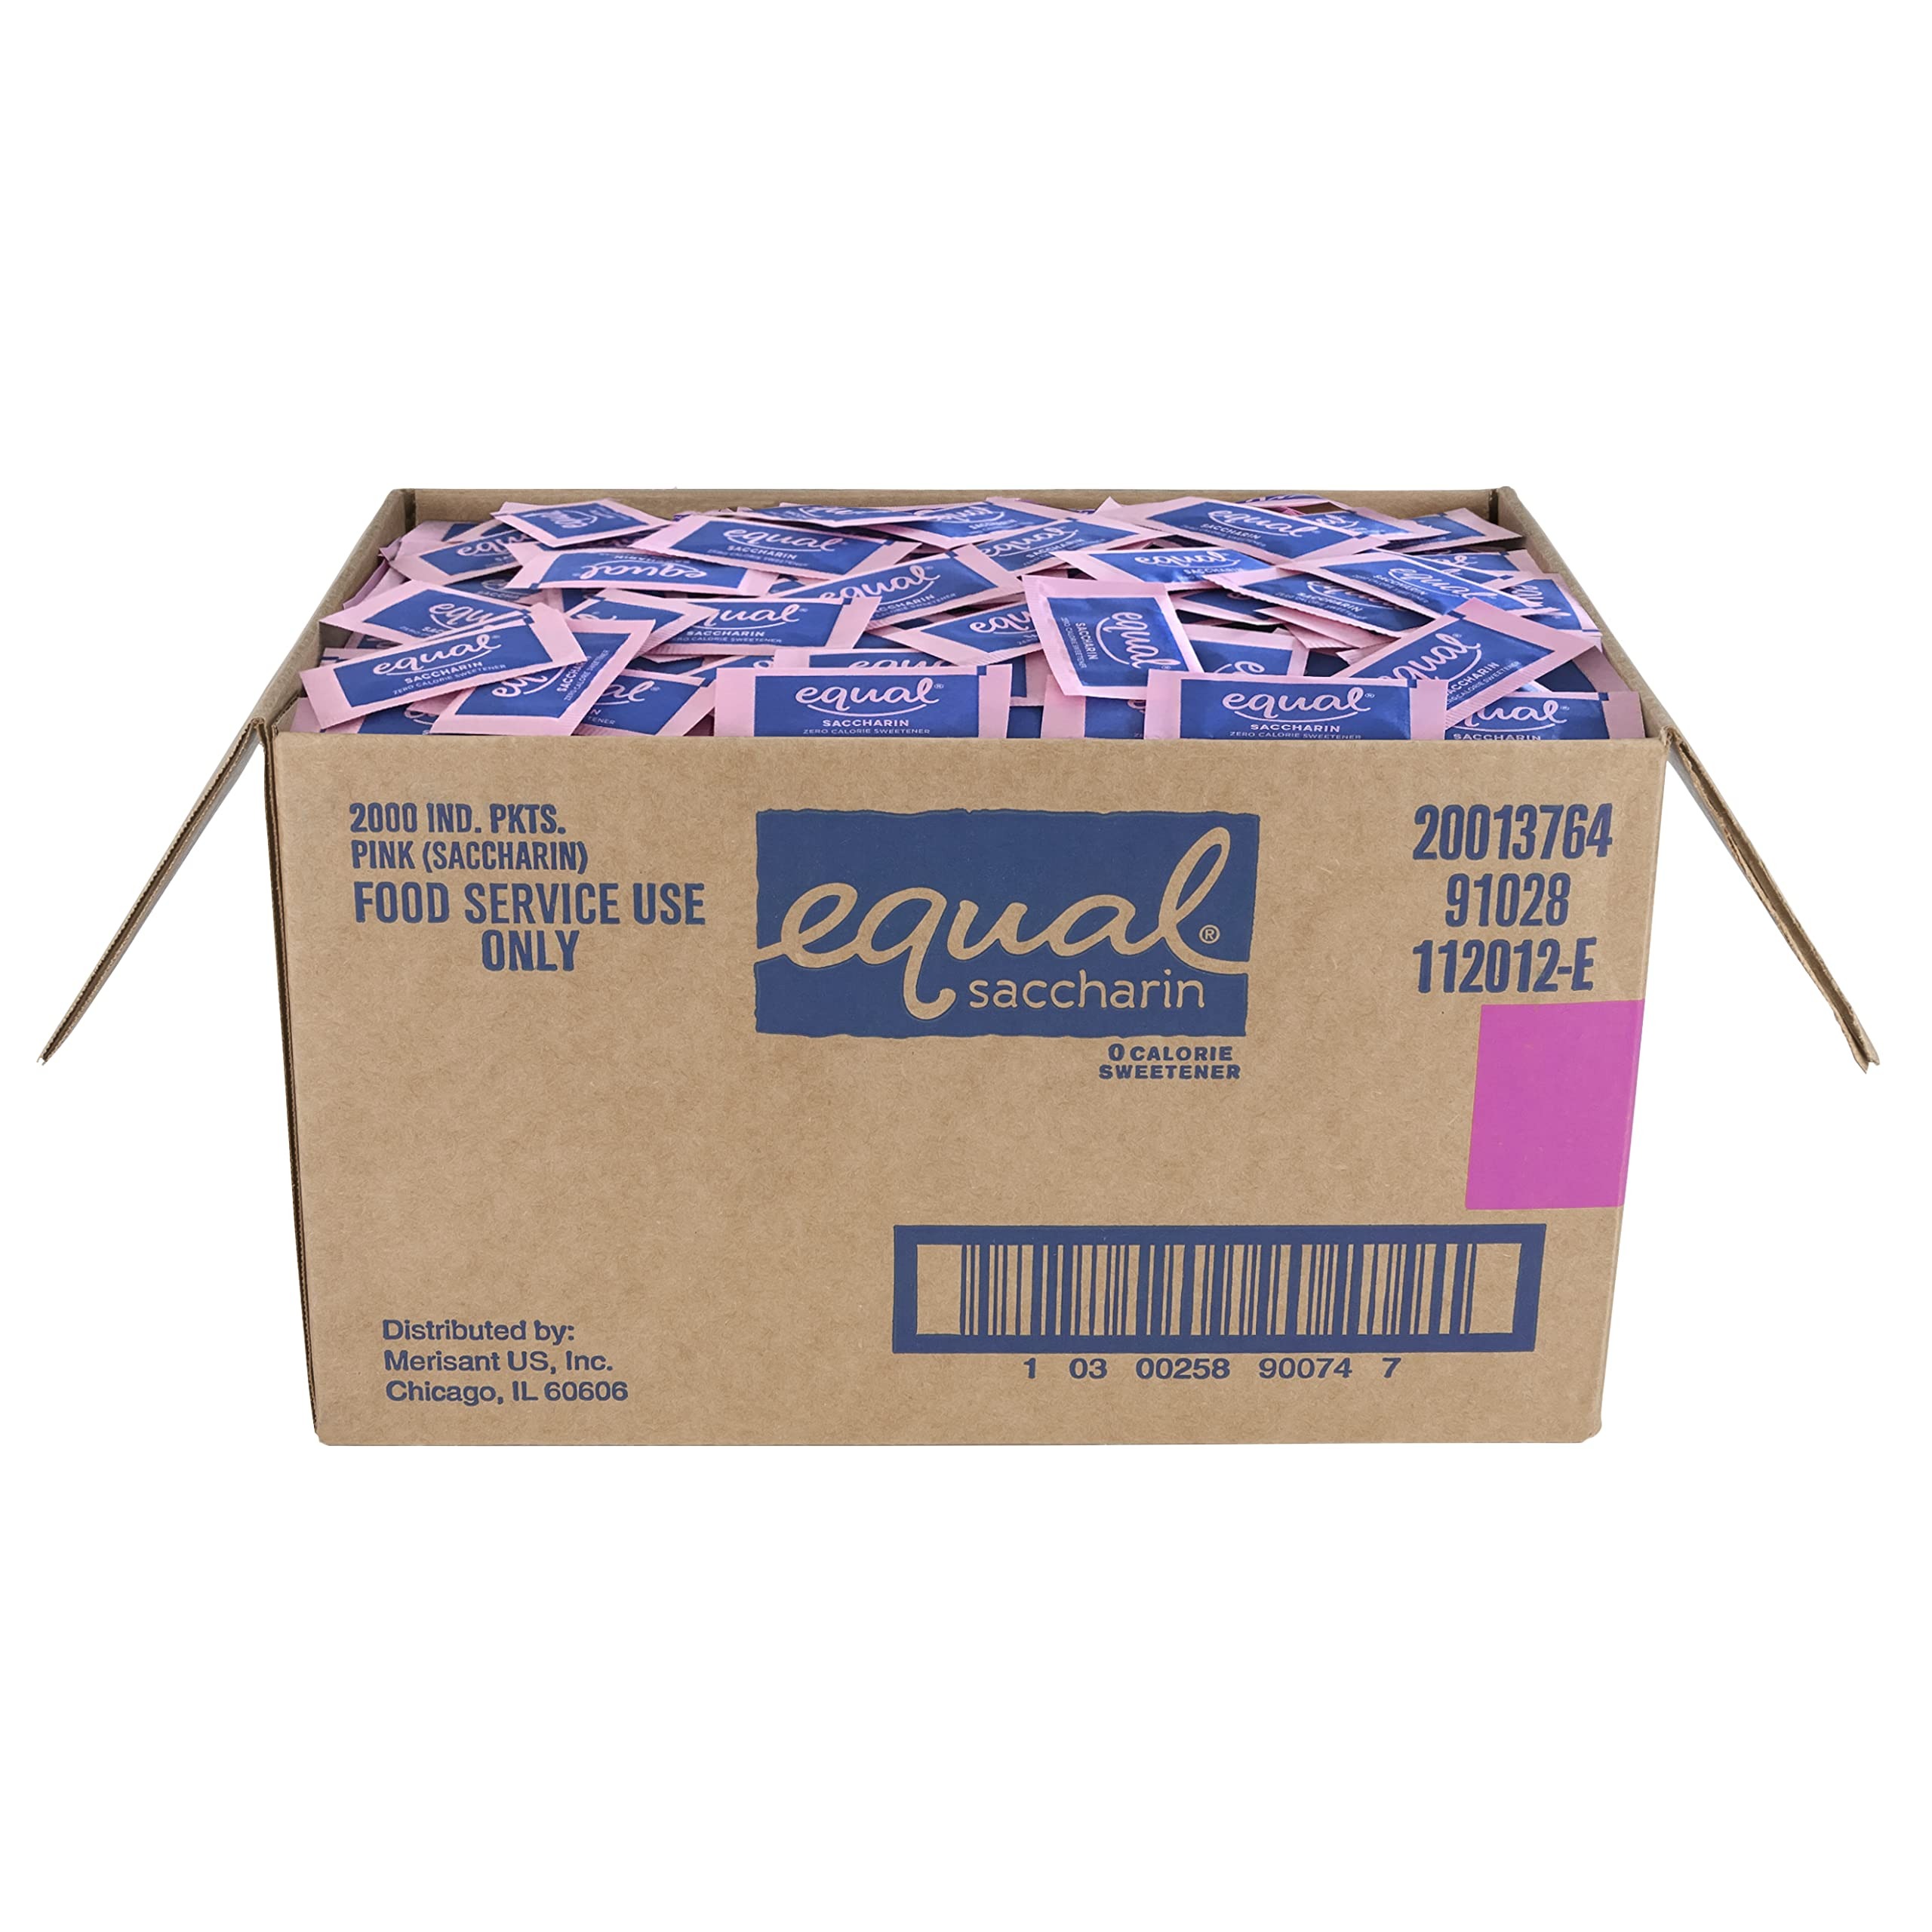
Item Name: EQUAL Pink 0 Calorie Sweetener, Saccharin Sugar Substitute, Zero Calorie Sweetener Packets, Sugar Alternative, Erythritol Free, 2000 Ct (Pack of 1)
Bullet Point 1: SWEET ALTERNATIVE: Powdered Saccharin Sweetener provides a deliciously sweet taste without compromising on flavor.
Bullet Point 2: ZERO CALORIE SWEETENER: Savor guilt-free sweetness with Equal Pink calorie-free sweetener. Enjoy your favorite treats without worries, embracing a zero calorie alternative that maintains impeccable taste.
Bullet Point 3: SWEETENER PACKETS: Conveniently sweeten beverages like coffee and tea, as well as a variety of recipes, ensuring precise sweetness without the hassle of measuring.
Bullet Point 4: GREAT FOR BUSINESS: Tailored for businesses, offices, and extensive usage ensuring uninterrupted sweetness. Whether for your café, restaurant, or workplace, relish the ease of abundant supply for all your sweetening needs
Bullet Point 5: SUGAR SUBSTITUTE: Sugar substitute has the same sweetness as two teaspoons of traditional sugar, offering a guilt-free sugar alternative.
Value: 40.0
Unit: Ounce

Price: 50.04